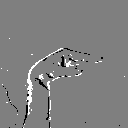
ASL letter: g